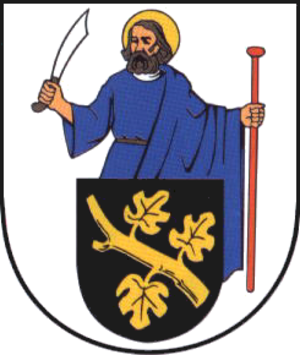
Wiehe est une ville allemande de Thuringe dans la vallée de l'Unstrut. Le 1 janvier 2019 elle fusionne avec la ville de Roßleben et les communes de Donndorf und Nausitz à la nouvelle commune de Roßleben-Wiehe.